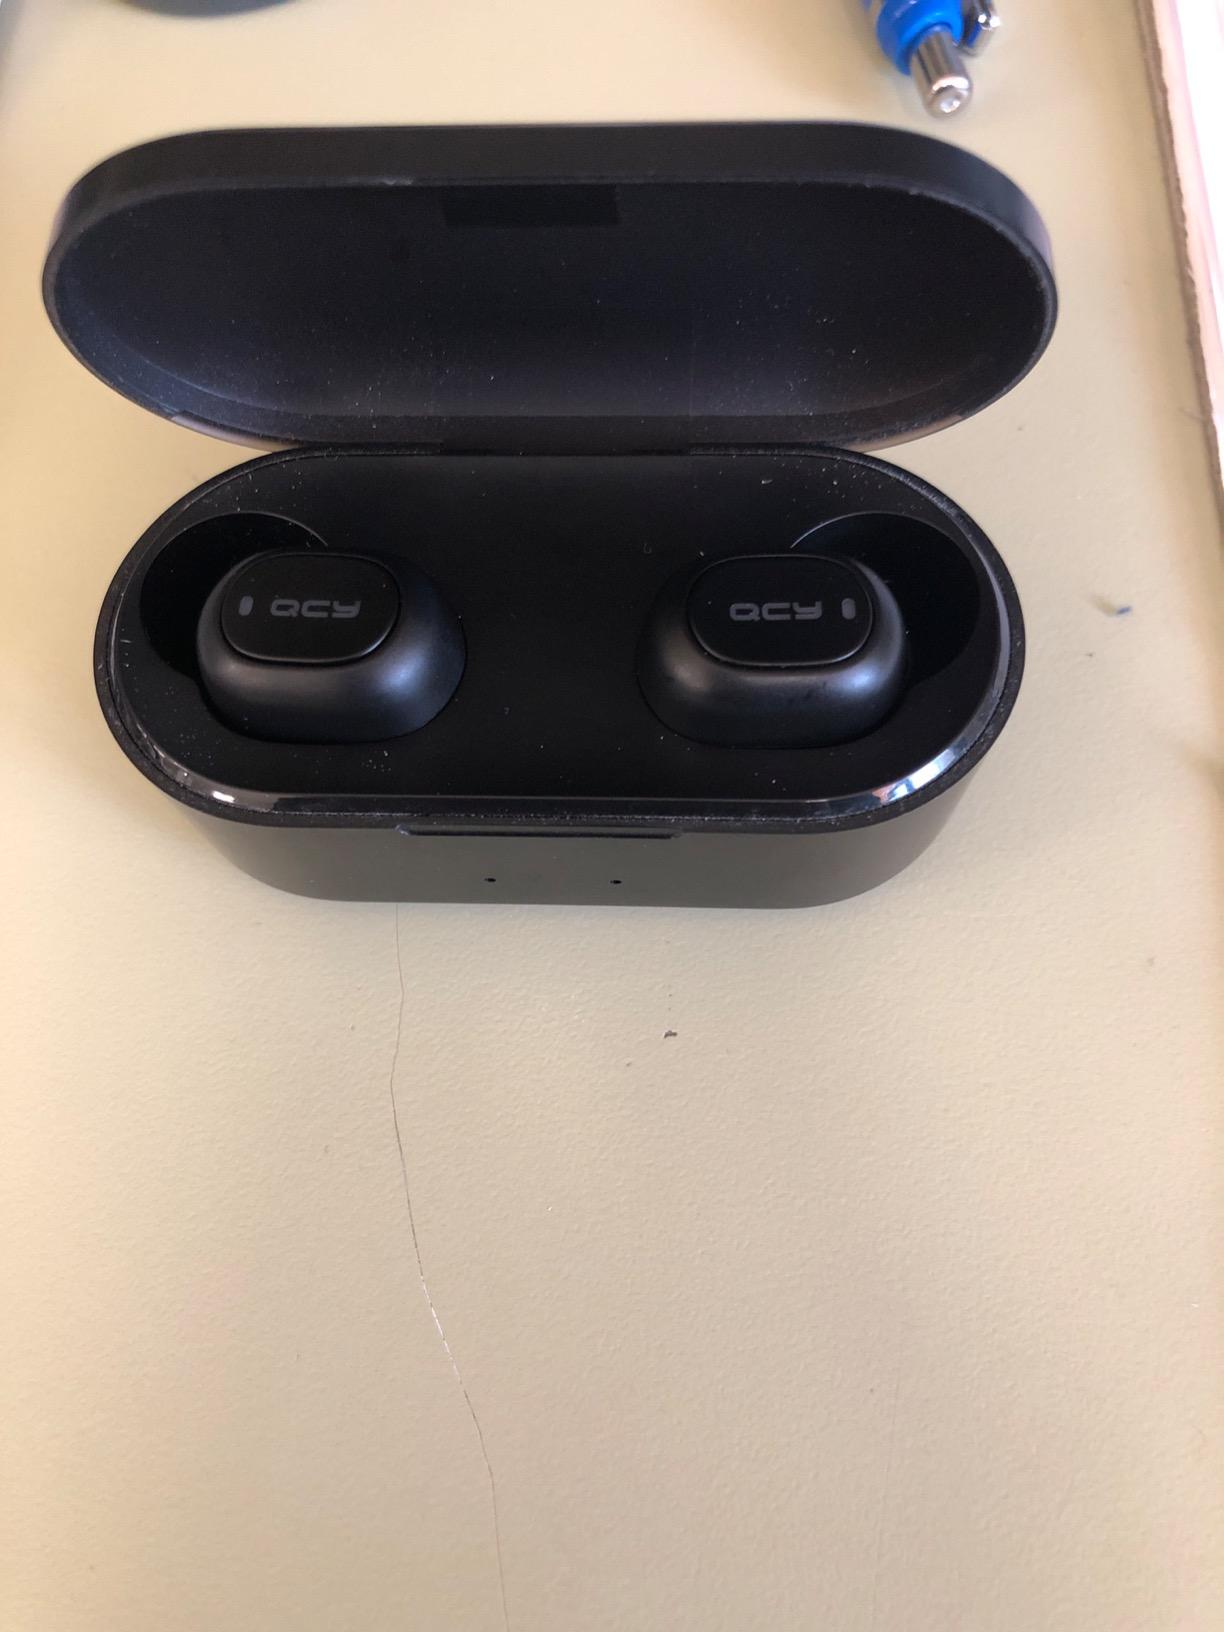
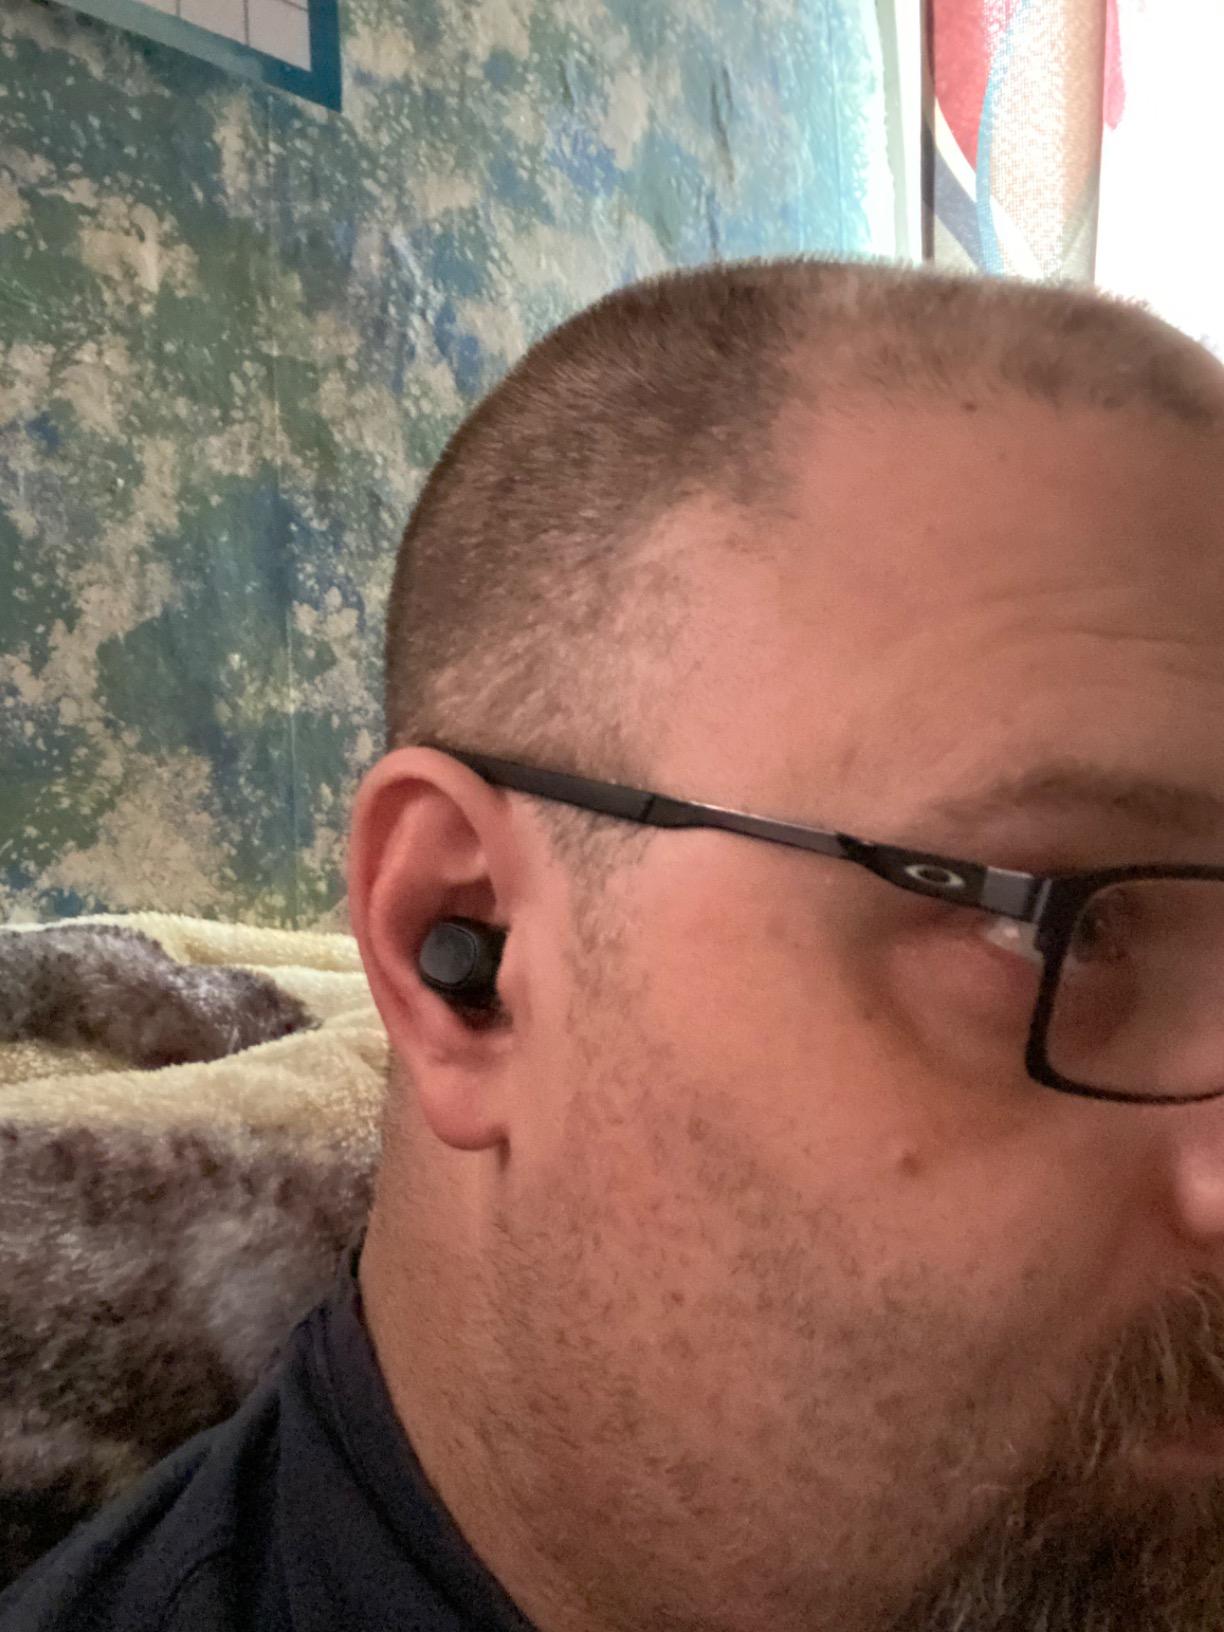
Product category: earbuds
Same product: no